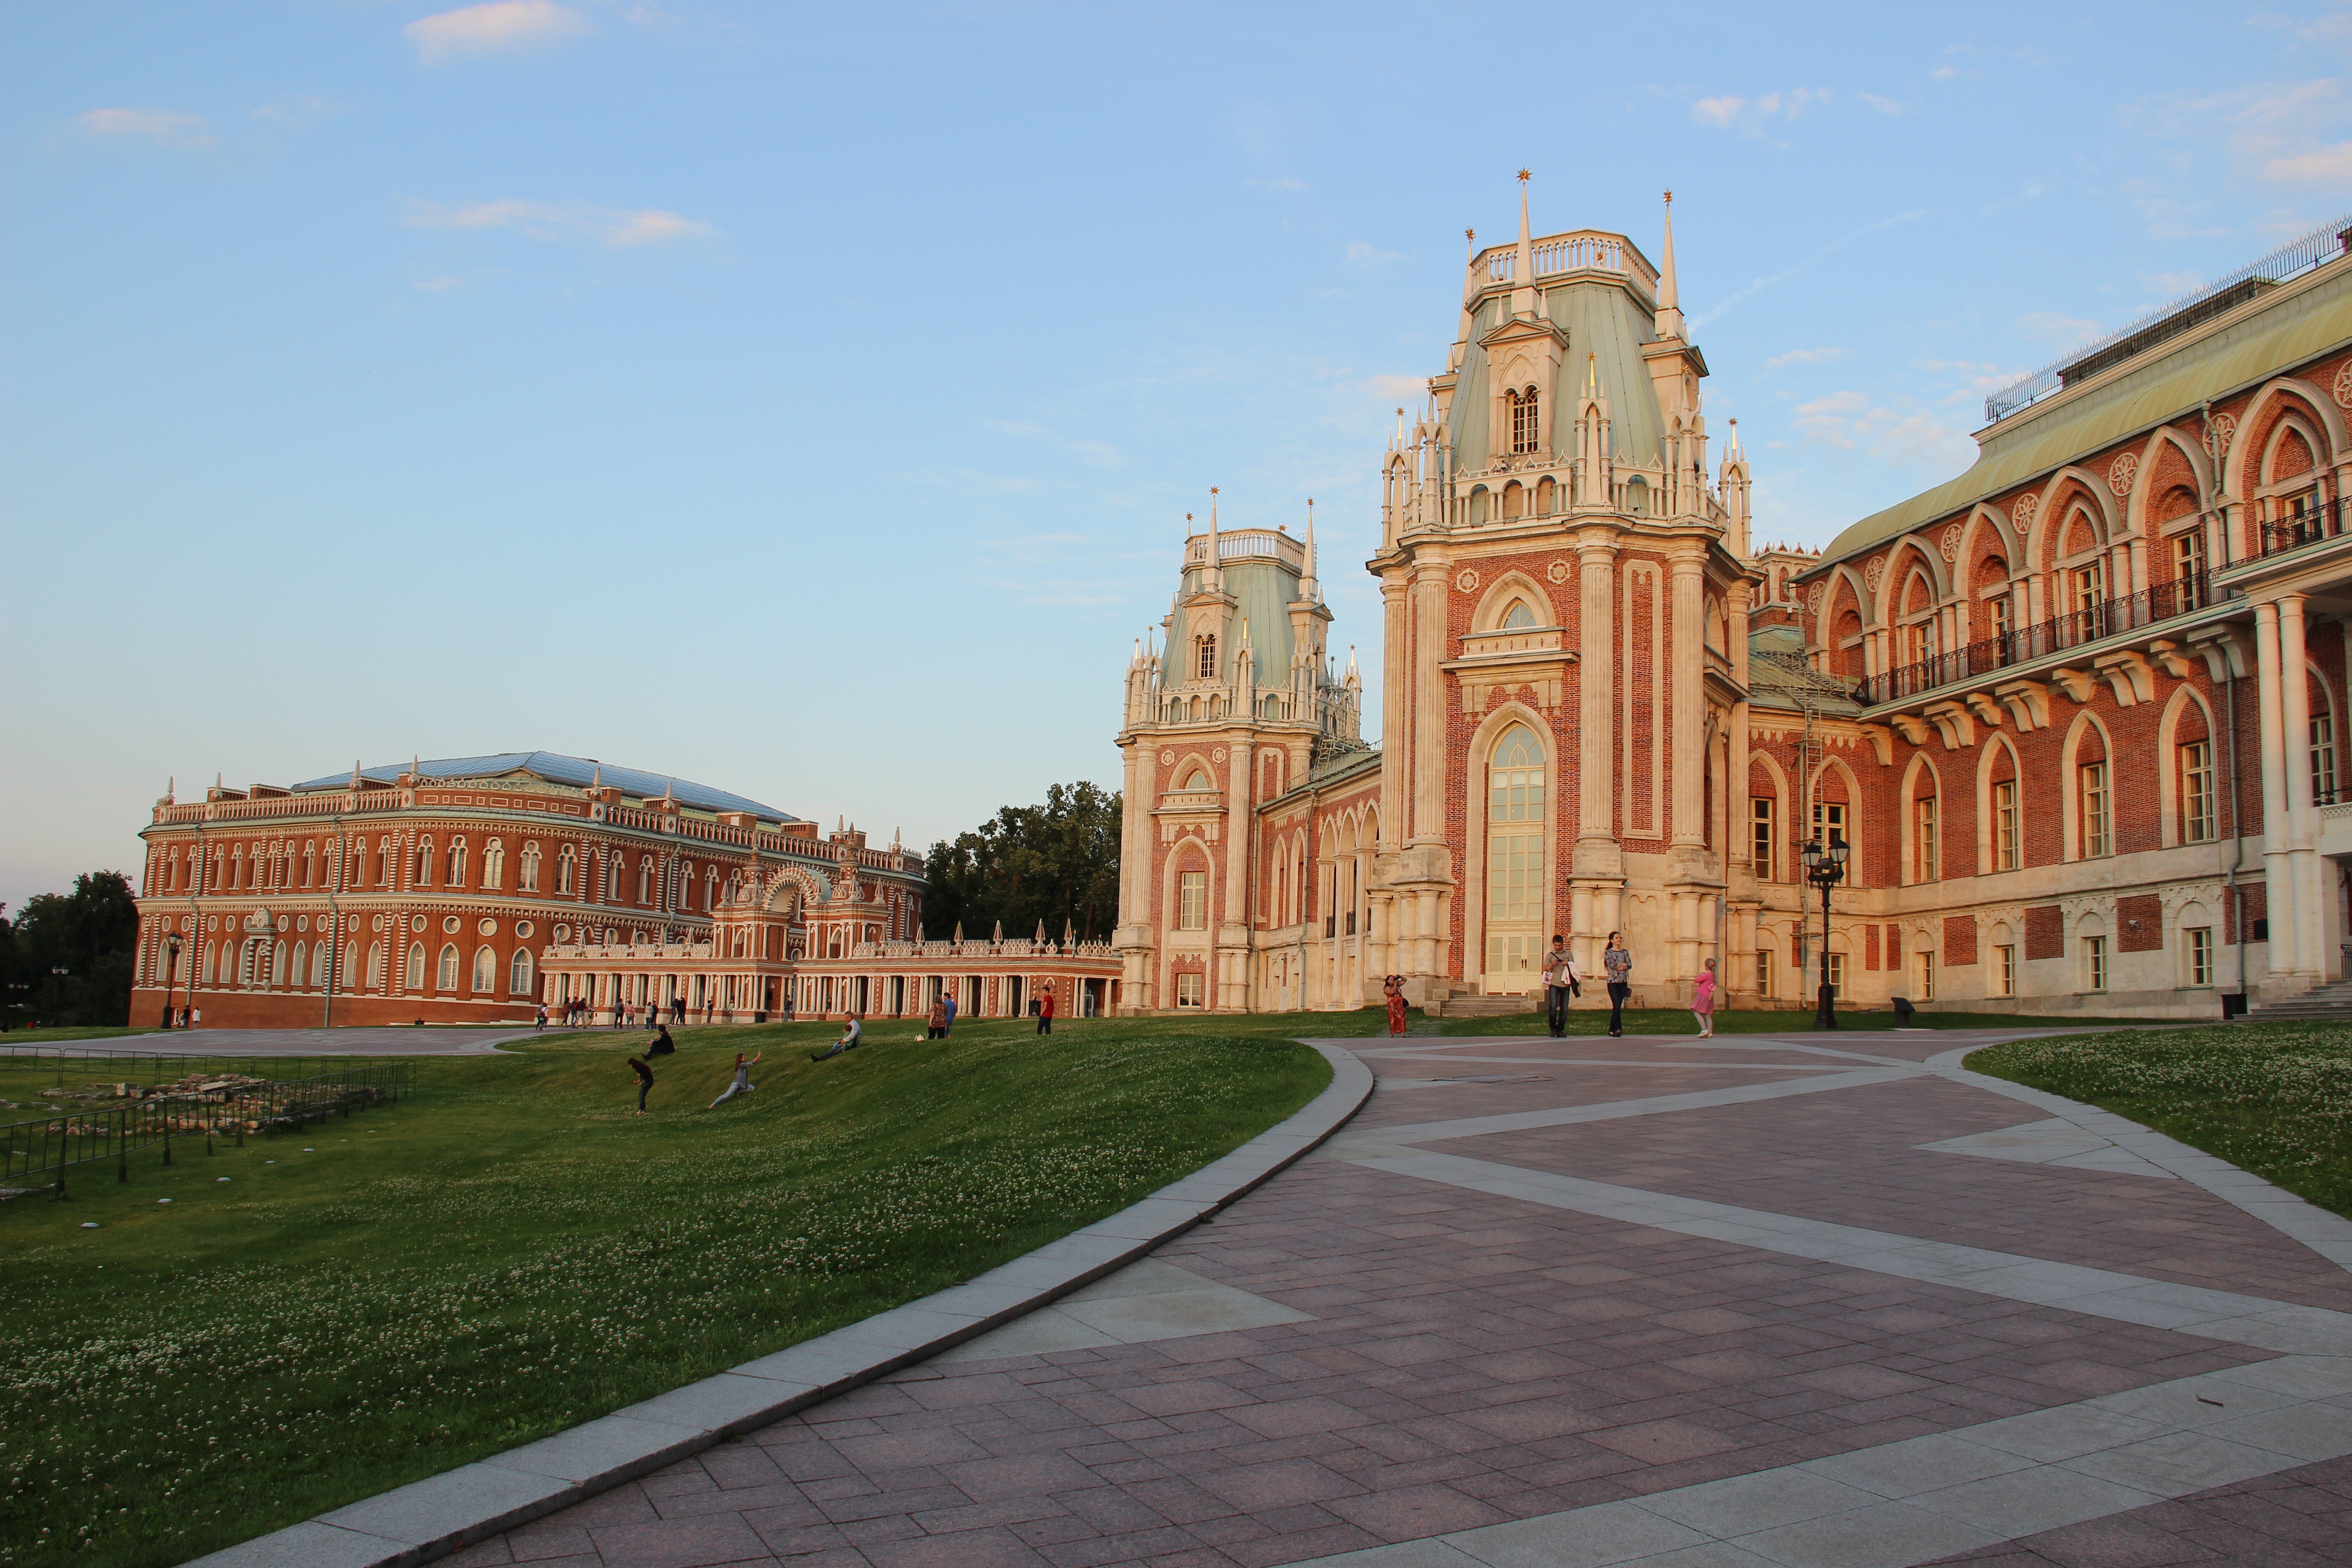
architecture, sky, town, building, chateau, palace, museum, plaza, landmark, facade, church, cathedral, place of worship, blue sky, clear sky, history, town square, moscow, estate, russia, irina, tsaritsyno, antiquity, neighbourhood, homestead, stately home